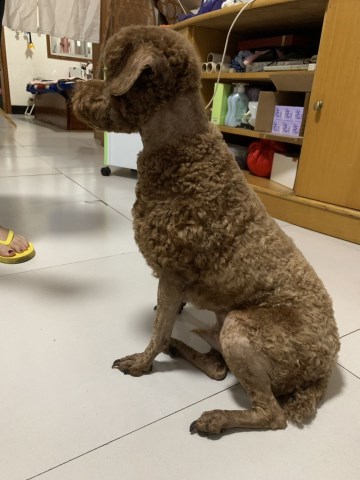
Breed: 2925-n000114-toy_poodle